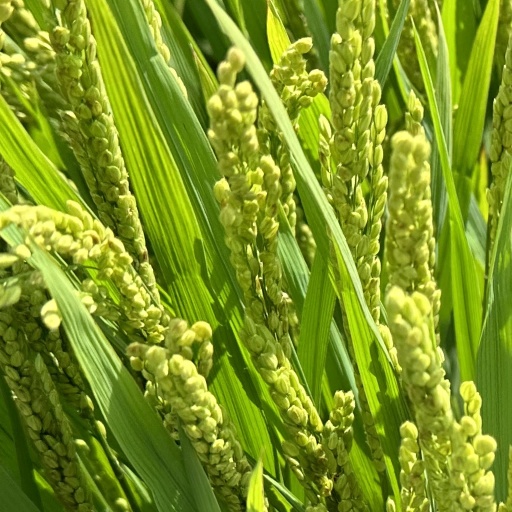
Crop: rice